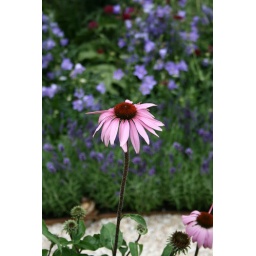
Depth of field experiment again, really like the blue/lilac flowers in the blurred background.